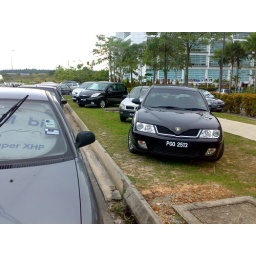
so desperate to park near office building